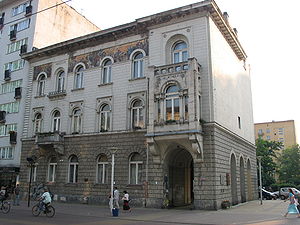
Juliusz Kindermanns palæ
Juliusz Kindermanns palæ set fra Piotrkowska-gaden
Juliusz Kindermanns palæ ligger ved Piotrkowska-gaden 137 i Łódź.